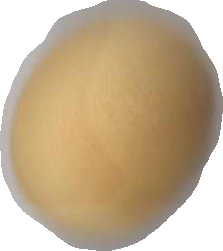
Variety: Grobogan